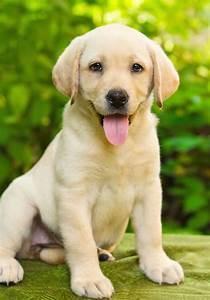
dog